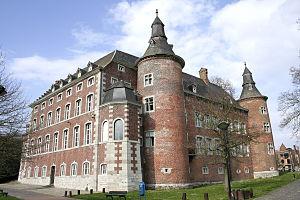
Monceau-sur-Sambre (Belgique), le château (XVII/VVIIIe siècles).
Le baron Arnould, sire de Hamal, de Warfusée, de Seraing et d'Elderen épouse Anne, dame héritière de Trazegnies et de Silly, fille de Anselme Iᵉʳ et de Mahaut de Lalaing.
Cette liste non exhaustive répertorie les principaux châteaux en Belgique.
Cette page regroupe l'ensemble du patrimoine immobilier classé de la ville belge de Charleroi.